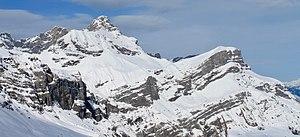
Pointe Percée, Quatre-Têtes depuis l'arrête des Bénés.
Les Quatre Têtes sont un sommet de la chaîne des Aravis, à 2 364 m d'altitude, dans le département de la Haute-Savoie, dans la région Auvergne-Rhône-Alpes, en France.